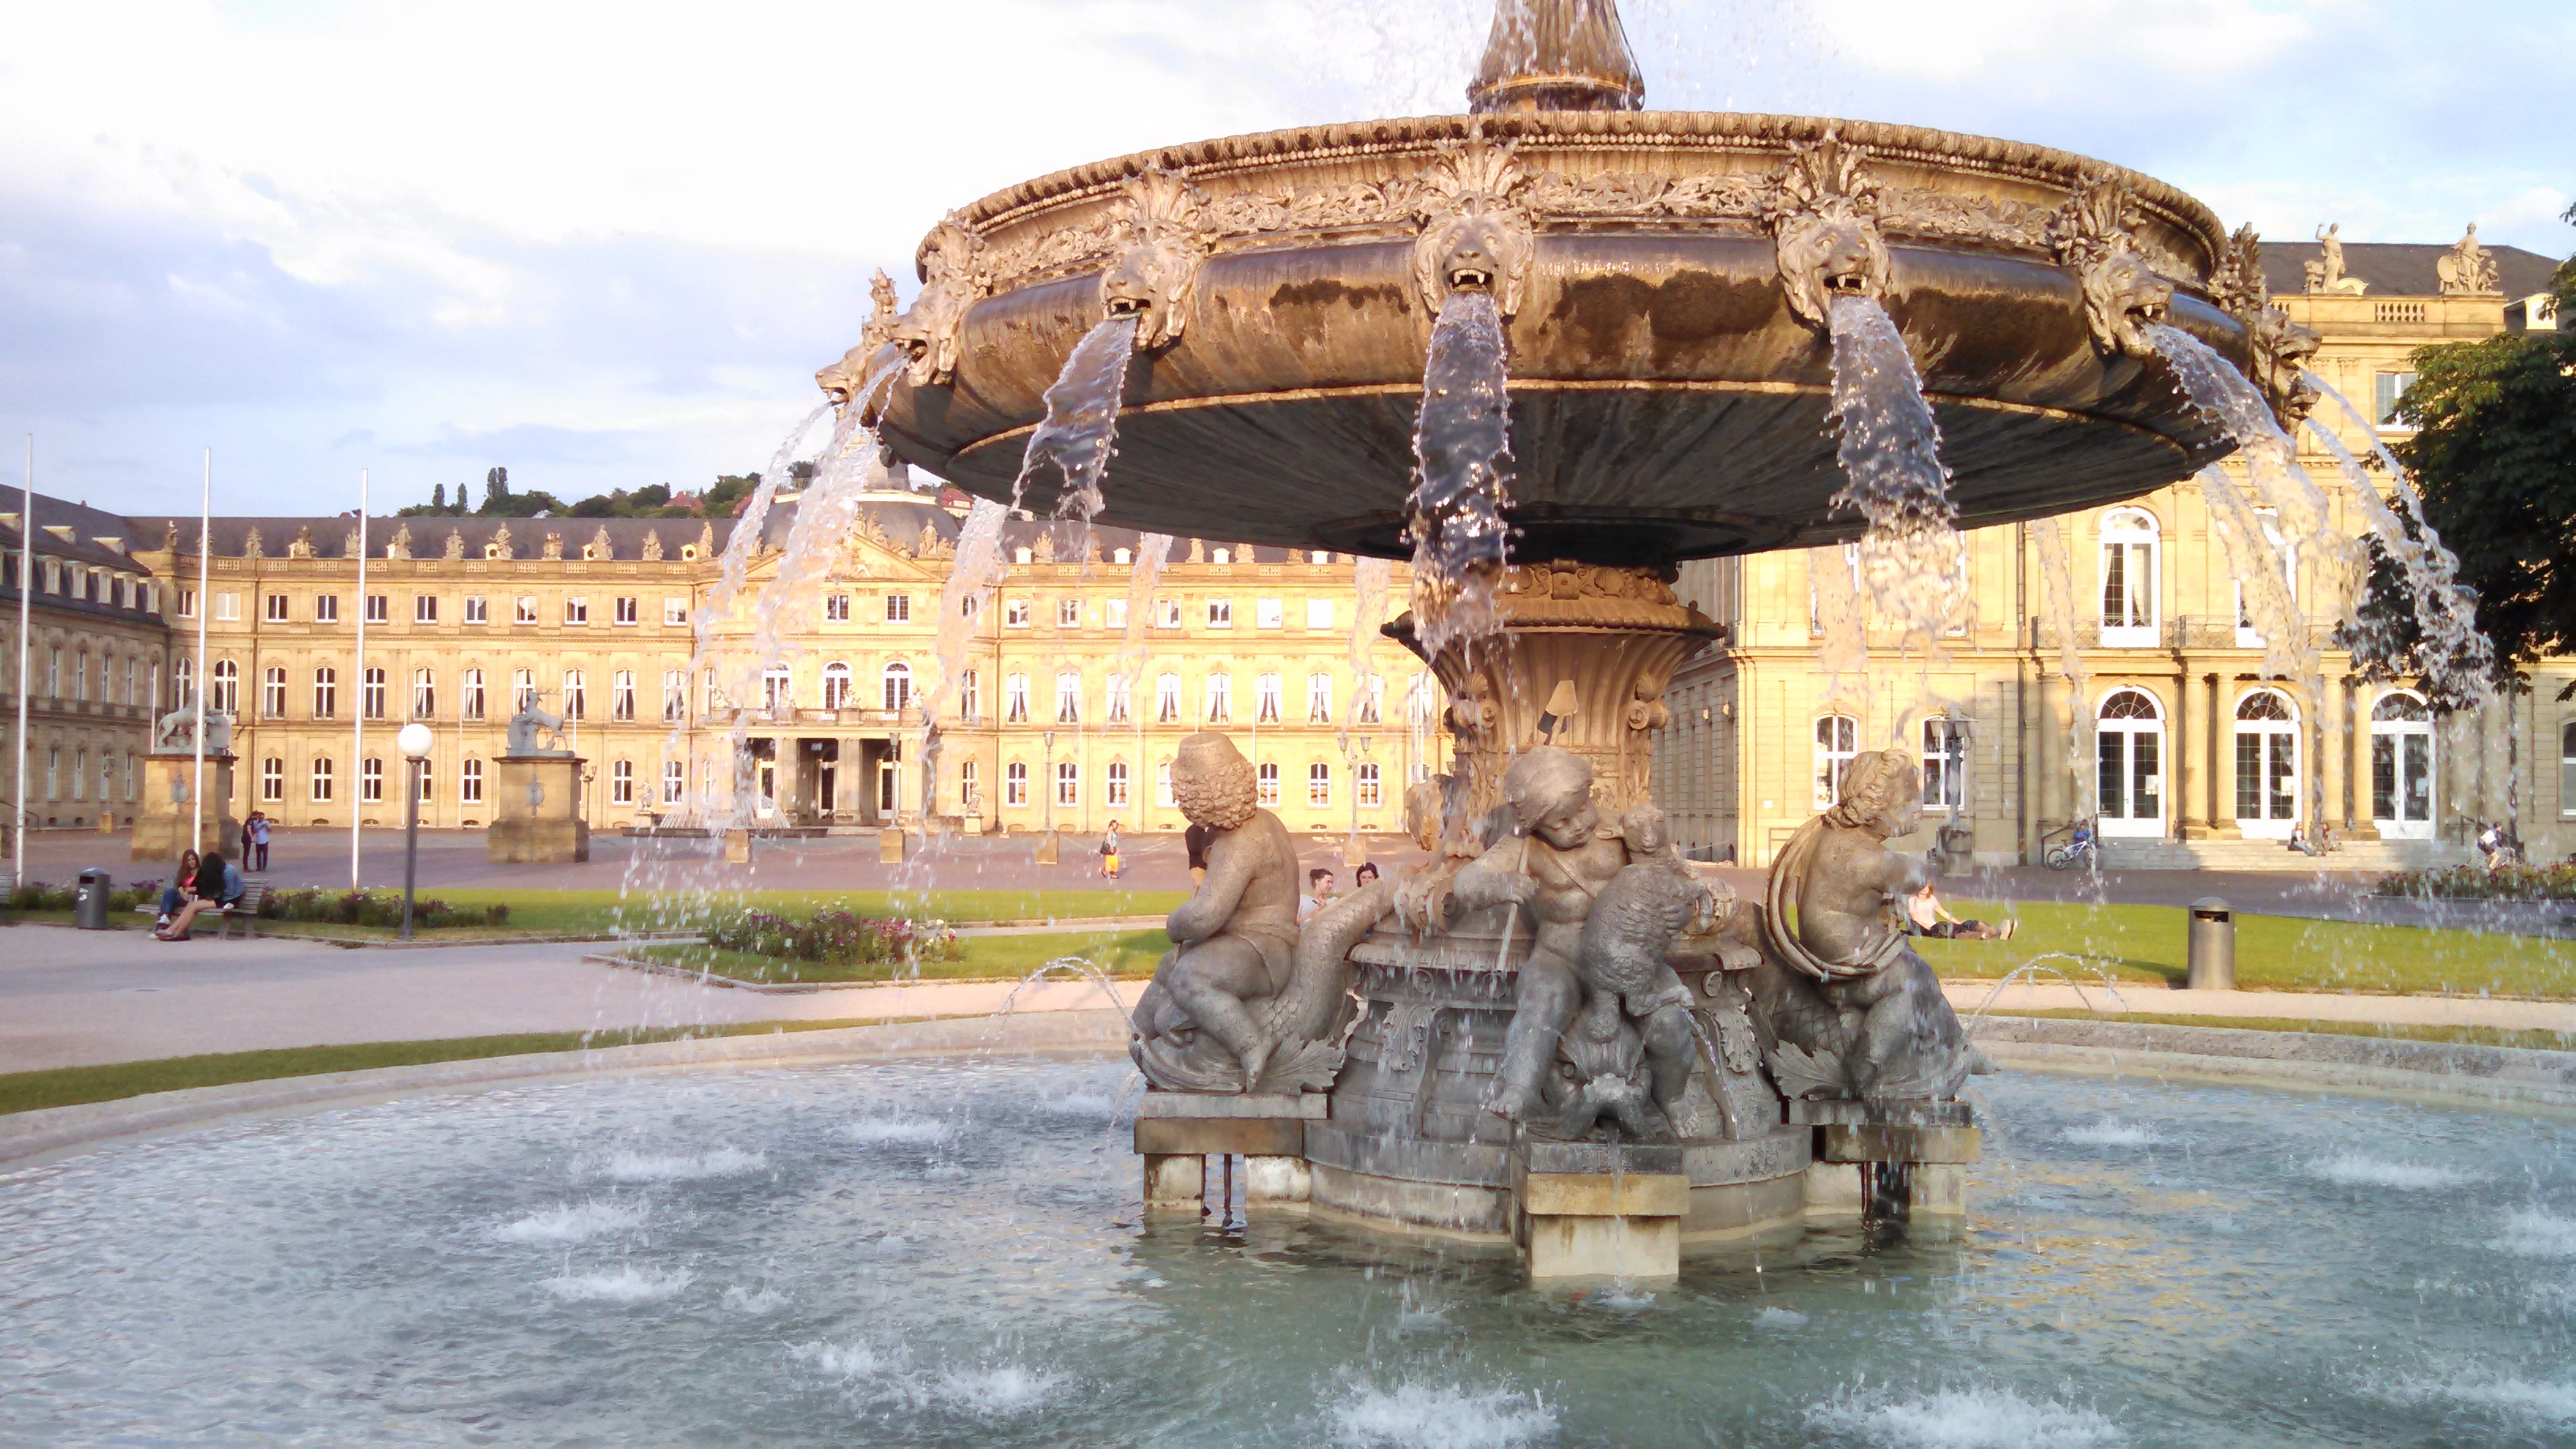
architecture, town, building, palace, city, monument, panorama, europe, plaza, park, landmark, tourism, place of worship, sculpture, temple, fountain, germany, deutschland, european, water feature, stuttgart, ancient rome, unesco world heritage site, historic site, ancient history